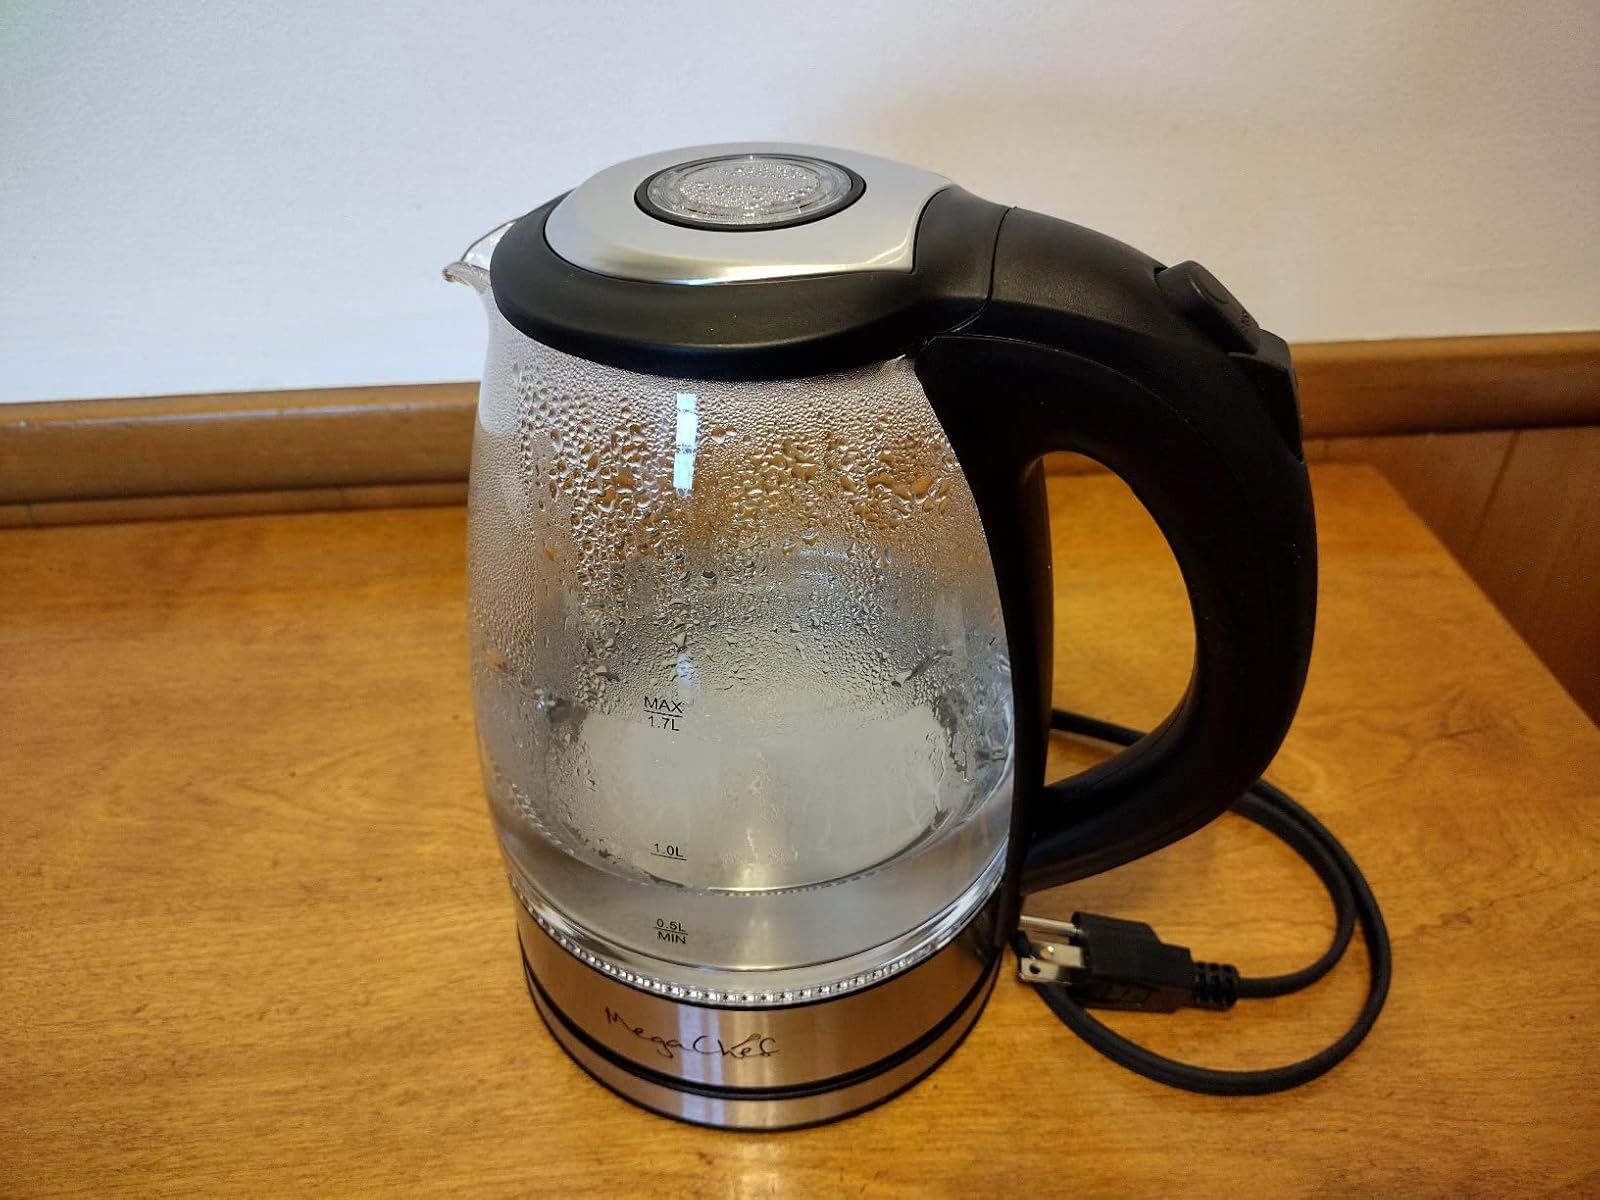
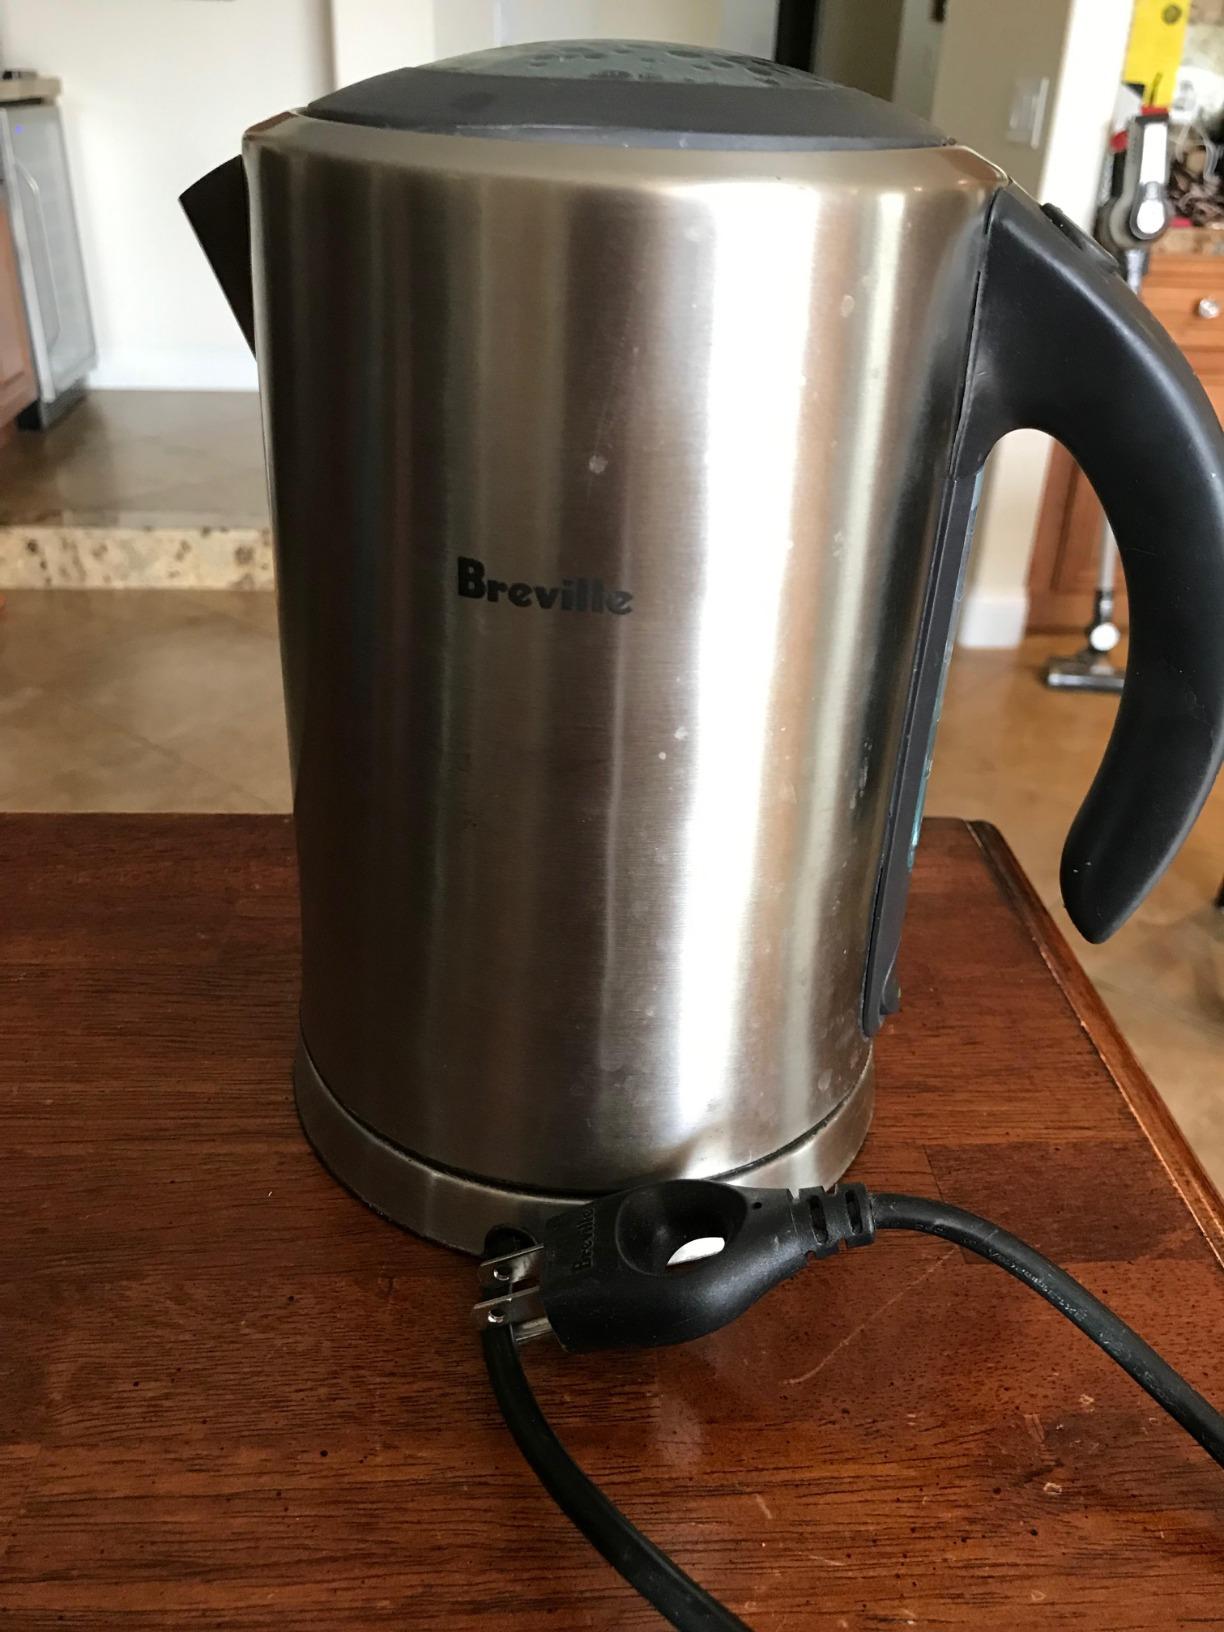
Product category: items_kettle
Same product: no